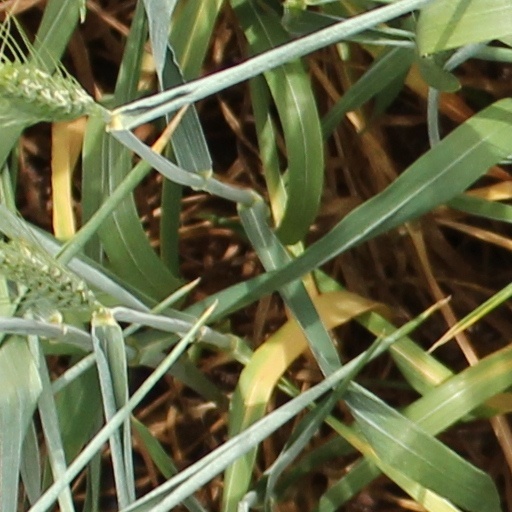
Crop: wheat